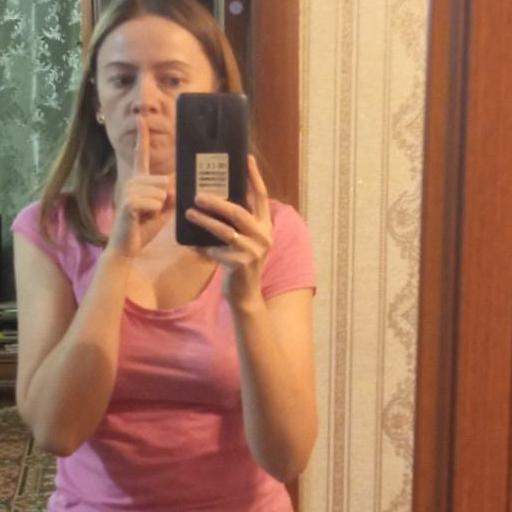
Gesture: no_gesture